Ilya Dolgov

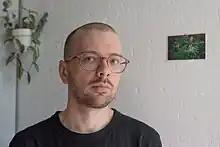

Ilya Dolgov was born in Voronezh in 1984. In 2001 to 2006 he studied Philosophy and Psychology at the Voronezh State University (thesis “Emotional Perception of Messages with Dysfunctional Aesthetic Structure”). In 2009, he was an external student at The Institute of Contemporary Art (ICA Moscow).